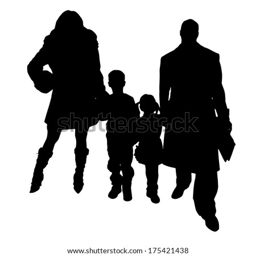
vector silhouette of a family on white background